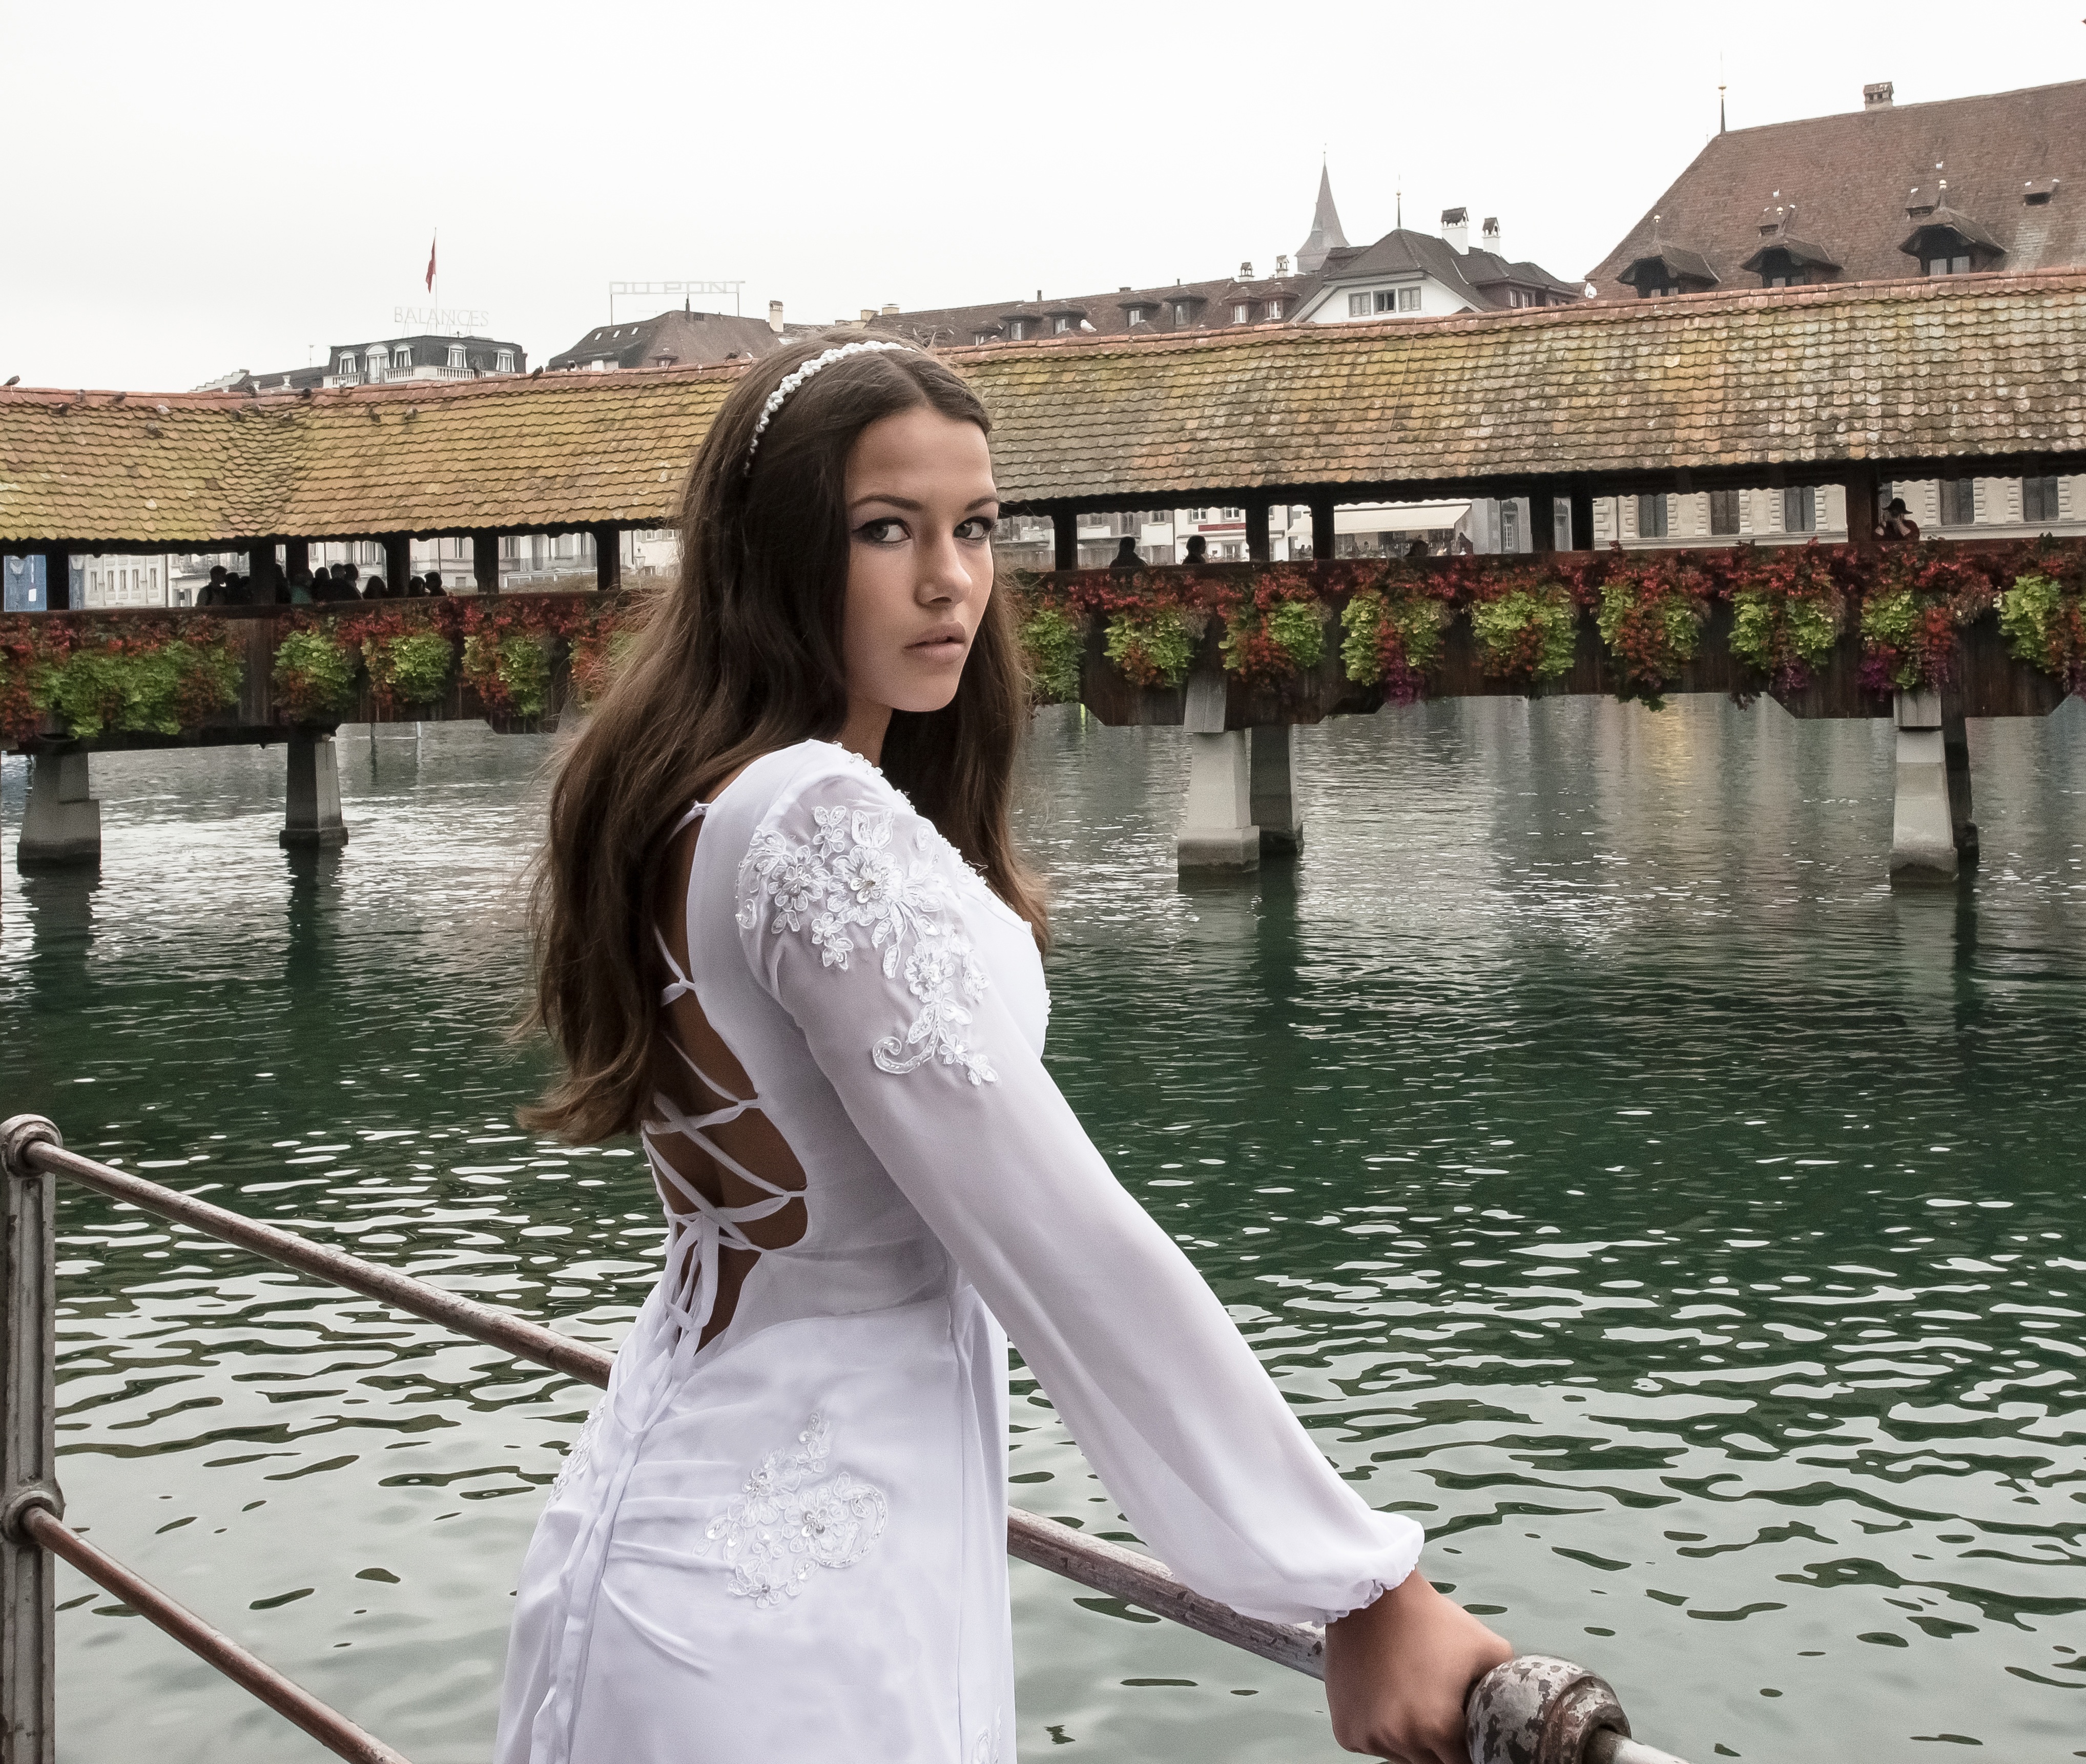
woman, white, vacation, female, young, romantic, fashion, leisure, wedding, bride, groom, marriage, ceremony, dress, luxury, beauty, beautiful, style, gown, dresses, bridal, wedding dresses, photo shoot